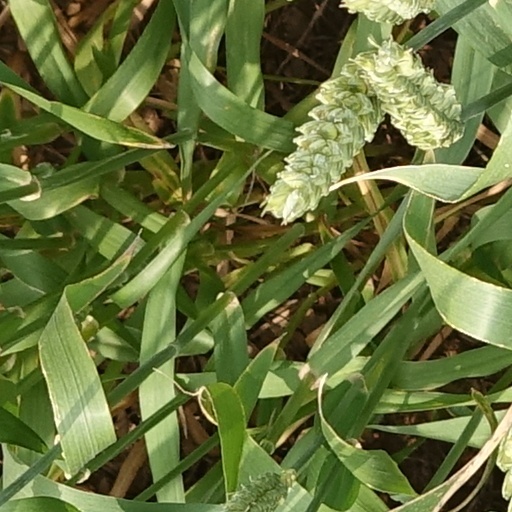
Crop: wheat